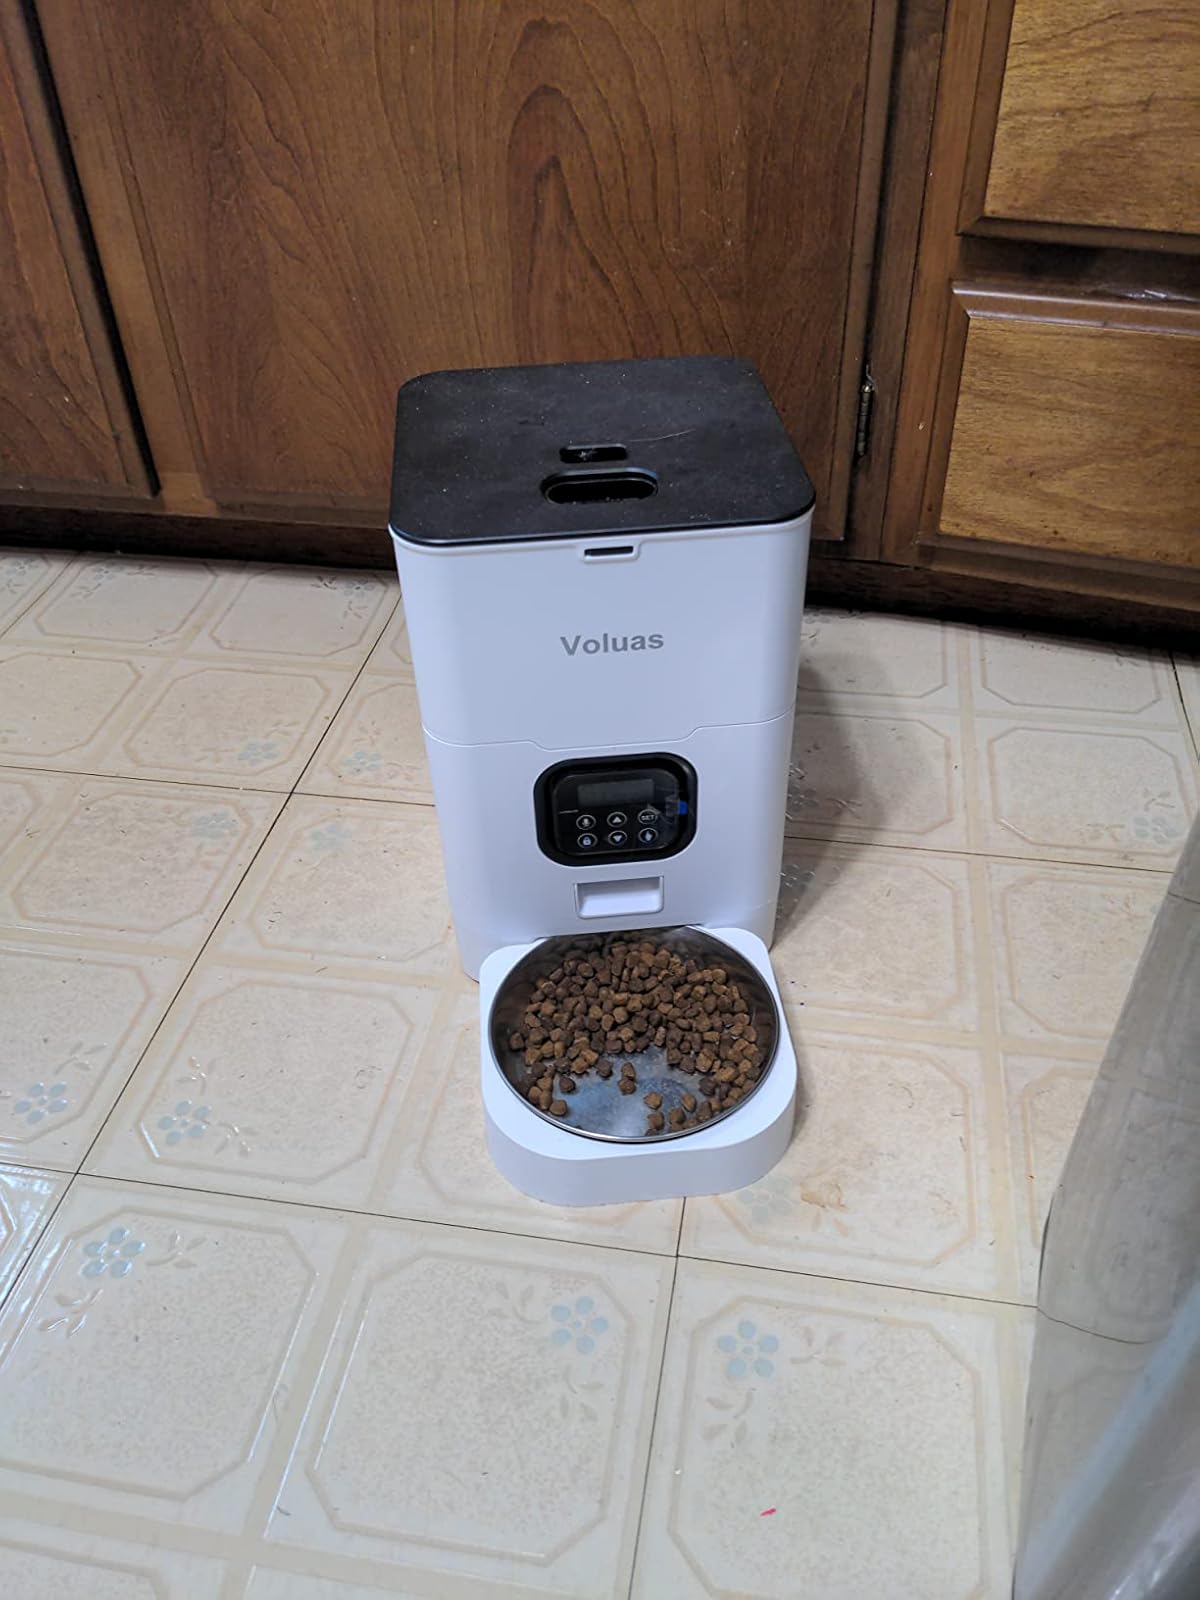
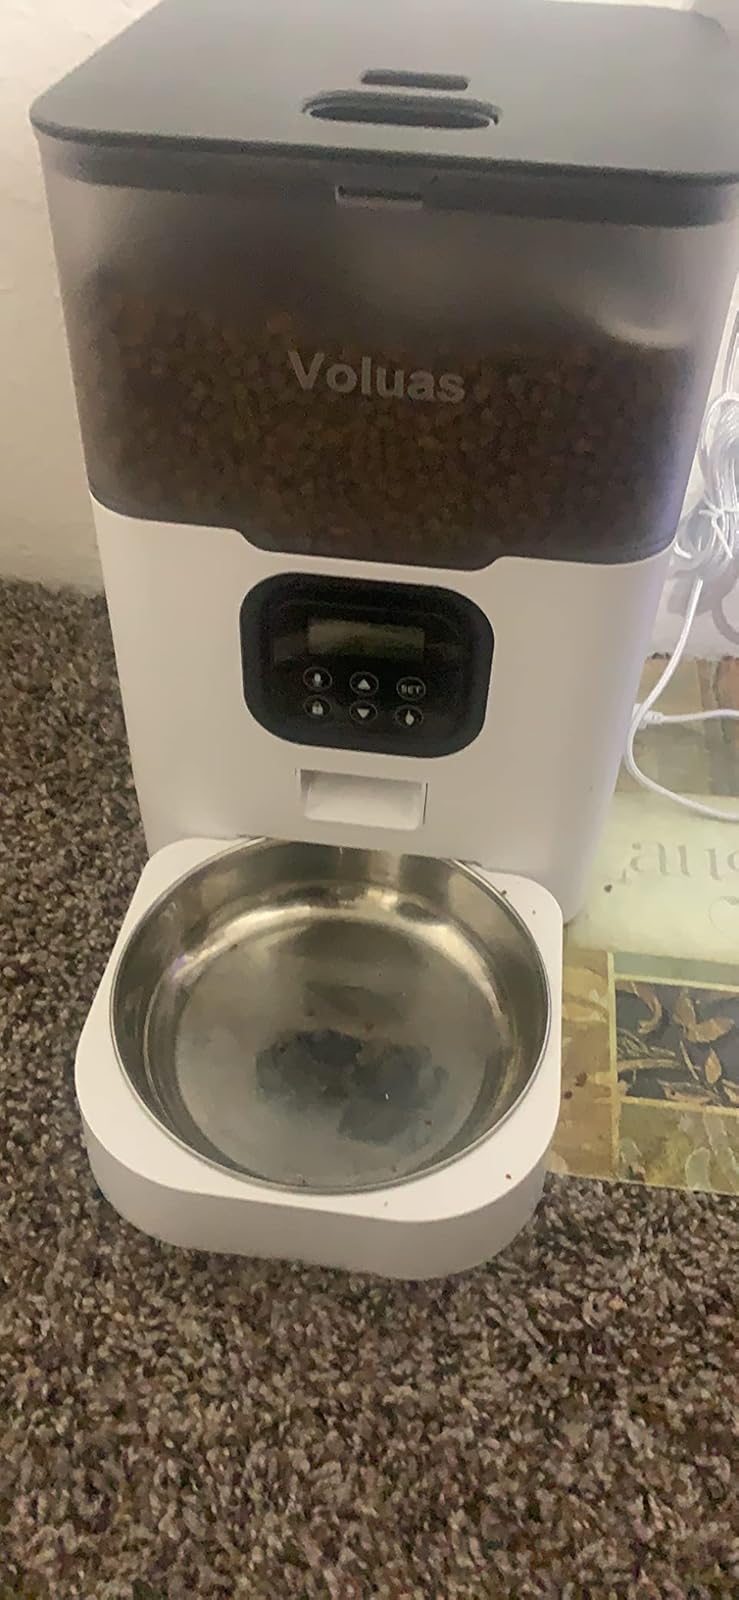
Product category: items_feeder
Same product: no